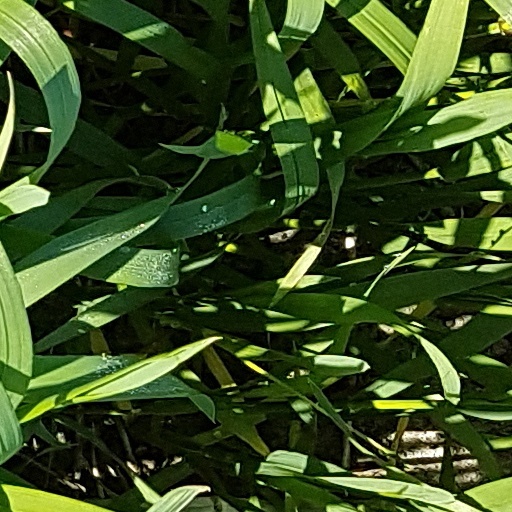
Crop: wheat